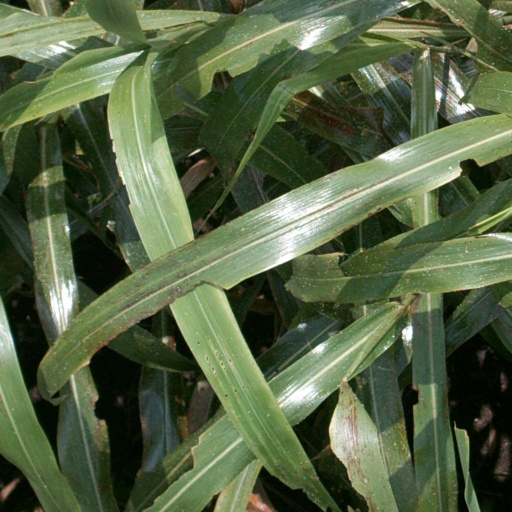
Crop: sorghum